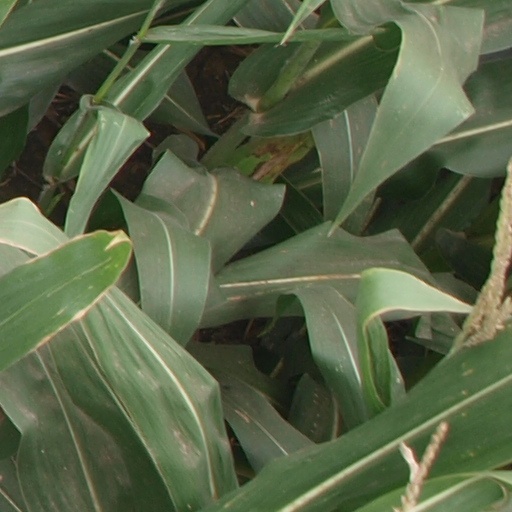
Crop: maize; corn